Grand Prix Prince Rose

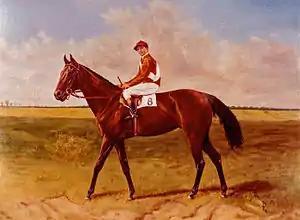
Prince Rose

Formerly known as the Grand International d'Ostende (1898), the race was renamed Grand Prix Prince Rose in honor of the great Belgian crack, Prince Rose. It is run in July at the Ostend racecourse on the occasion of the Belgian National Day. In 1931 Prince Rose beat the French mare Pearl Cap who went on to win the Prix de l'Arc de Triomphe later that year.